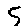
Label: 5